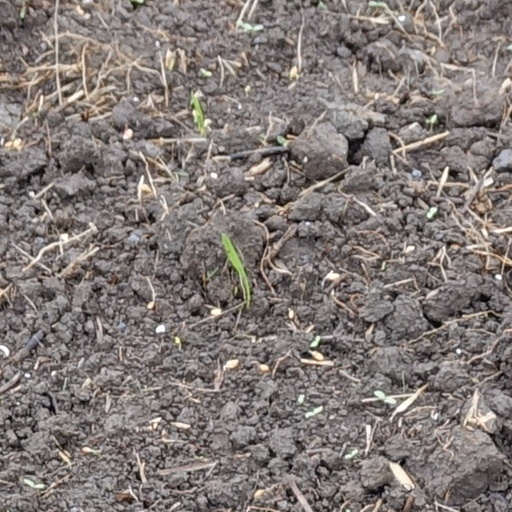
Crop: wheat